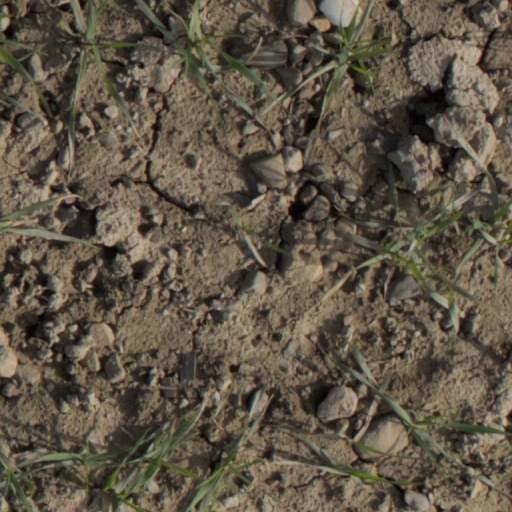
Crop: wheat